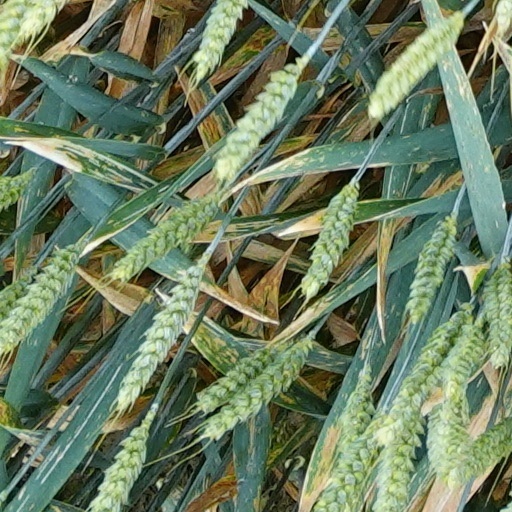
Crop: wheat